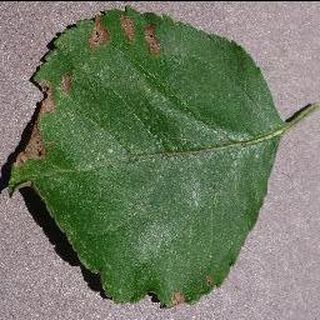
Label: apple_black_rot